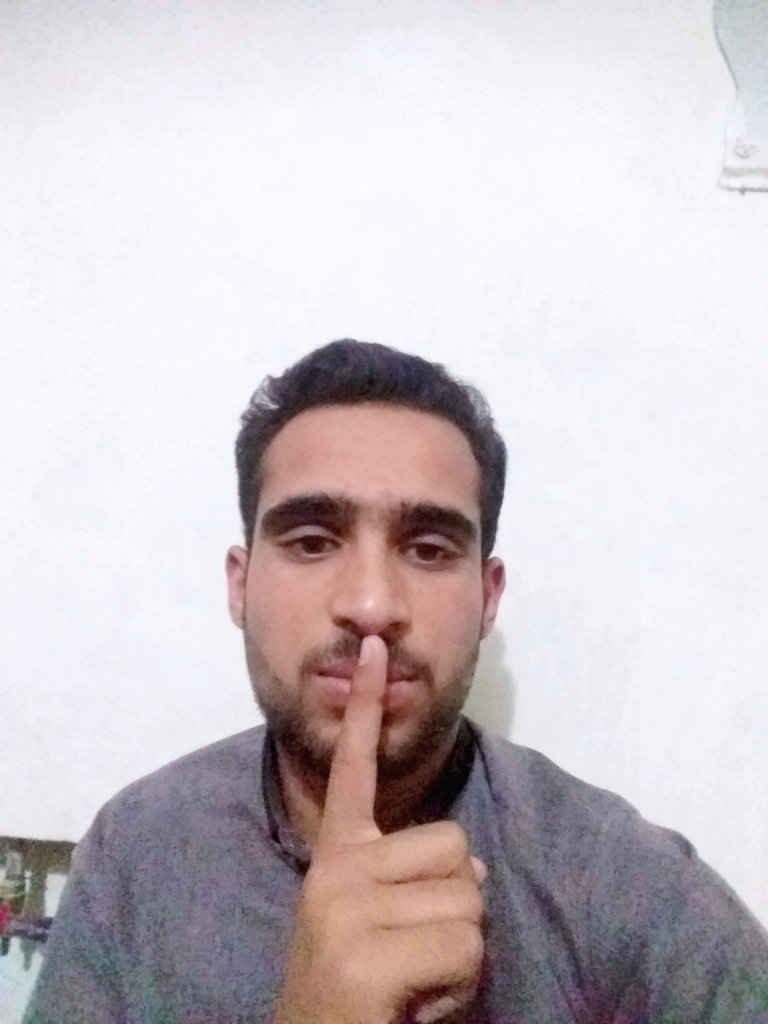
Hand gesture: mute